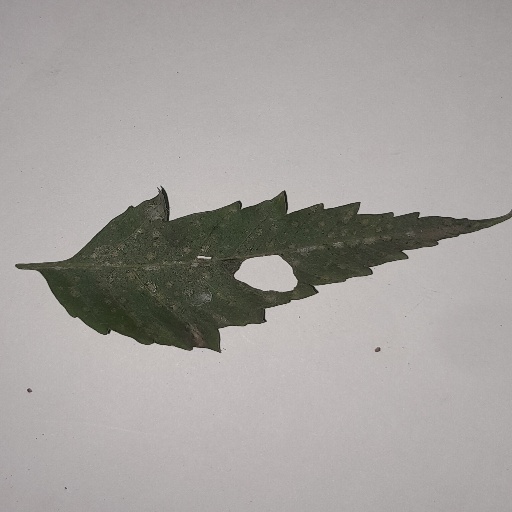
Species: Neem
Leaf condition: Shot Hole Leaf